May Gabat

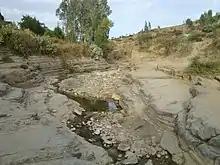
May Gabat in Chelekot

The May Gabat is a river of northern Ethiopia. Rising in the mountains of Inderta (2,233 metres above sea level), it flows westward to Giba River, which empties finally in the Tekezé River. The Gereb Segen reservoir has been built on this river in 2016, mainly for providing Mekelle with potable water.